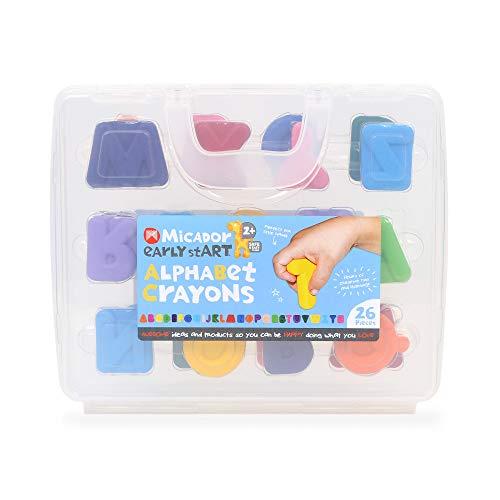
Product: Micador early stART Crayons, Assorted
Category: Toys & Games | Arts & Crafts | Drawing & Painting Supplies | Crayons
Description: Interactive learning tool.
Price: $24.99
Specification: ProductDimensions:7.5x1.4x33.7inches|ShippingWeight:1.72pounds(Viewshippingratesandpolicies)|Itemmodelnumber:MDECRABC|ASIN:B01KTW5J9A